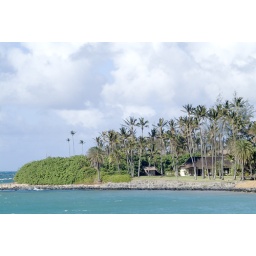
house on beach in surfside